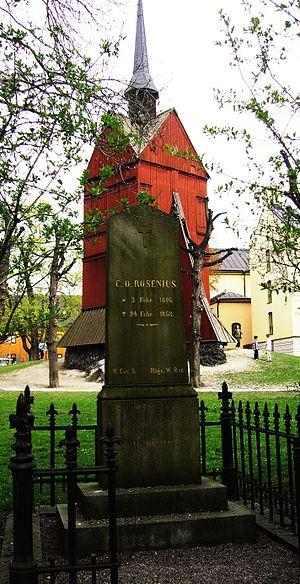
Carl Olof Rosenius est un prédicateur laïc suédois, auteur et éditeur du mensuel Pietisten de 1842 à 1868 et l'un des leaders du Réveil religieux suédois. Il est l'auteur spirituel le plus lu en Suède à la fin du XIXᵉ siècle.